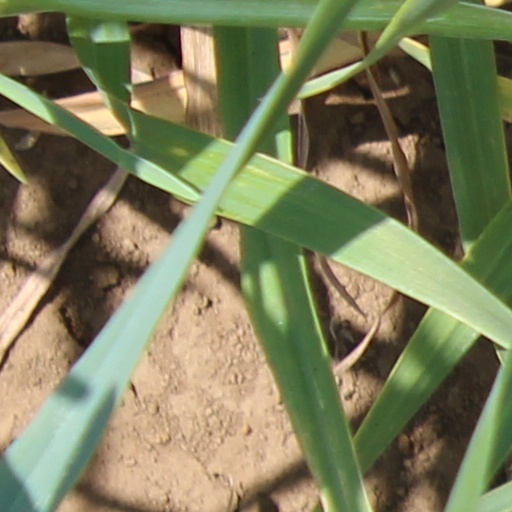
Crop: wheat